Girl Reading a Letter at an Open Window

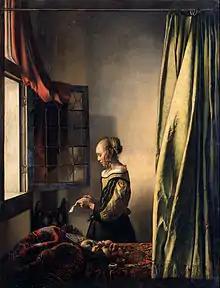
Painting as seen prior to 2021 restoration.

The painting as seen for nearly 300 years depicts a young Dutch blonde girl standing at an open window, in profile, reading a letter. A red drapery hangs over the top of the window glass, which has opened inward and which, in its lower right quadrant, reflects her. A tasseled ochre drapery in the foreground right, partially closed, masks a quarter of the room in which she stands. The color of the drape reflects the green of the woman's gown and the shades of the fruit tilted in a bowl on the red-draped table. On the table beside the bowl, a peach is cut in half, revealing its pit.